Darlinghurst Seven

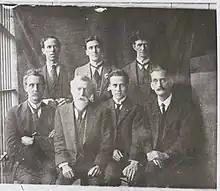
Standing, from left: McKeown, McGuinness, McGing. Seated from left: McSweeny, Dalton, Dryer, Fitzgerald

The Darlinghurst Seven were Irish-Australians interned in Darlinghurst Gaol, Sydney in 1918 for suspected involvement with the Irish Republican Brotherhood (IRB).